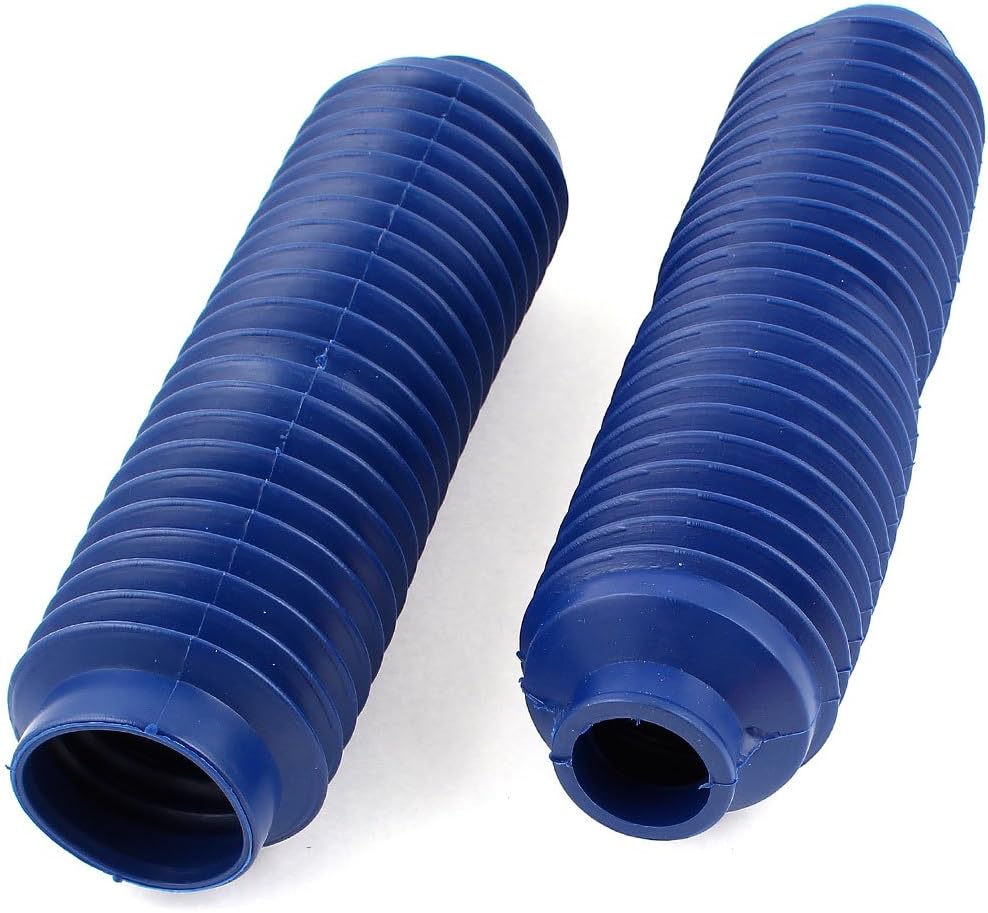
uxcell Pair 24cm Length Fork Shock Absorber Dust Rubber Cover Blue
Category: Automotive
Made of rubber material, it is specifically designed to increase the protection of thefront Shock absorber.
Features: Product Name: Motorcycle Absorber Dust Rubber Cover; Dimension: 24 x 6.5cm/9.4" x 2.5"(L*D) | Material: Rubber | Color: Blue | Package Content: Pair x Motorcycle Absorber Dust Rubber Cover | Hole Size: 28mm/1.1",48mm/2.8"